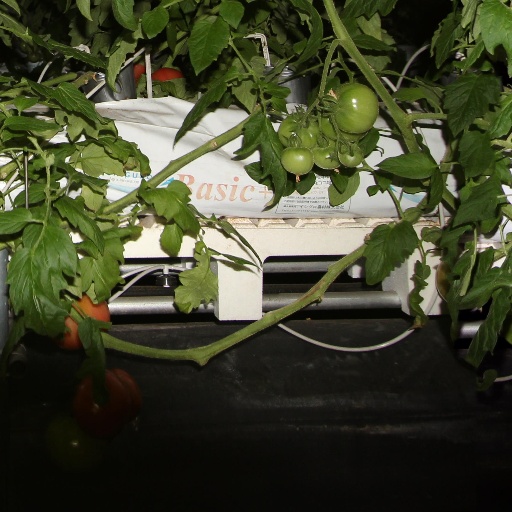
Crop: tomato